Dartmouth College fraternities and sororities

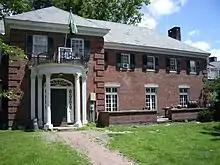
Kappa Pi Kappa chapter house, 2007

Zeta Psi, commonly called Zete"," at Dartmouth College was founded in 1853 as the "Psi Epsilon chapter" of the national fraternity. Zeta Psi was the fifth fraternity founded at Dartmouth and occupies a central location on the College's fraternity row at 8 Webster Avenue.